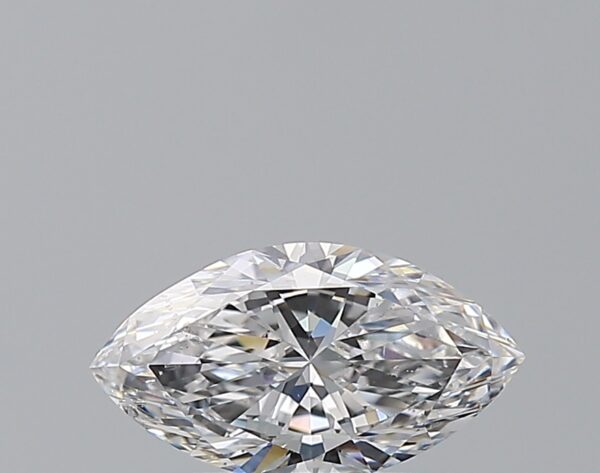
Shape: marquise
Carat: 1
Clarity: SI1
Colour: D
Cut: EX
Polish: EX
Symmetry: VG
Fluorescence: F
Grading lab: GIA
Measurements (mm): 9.7 x 5.33 x 3.22